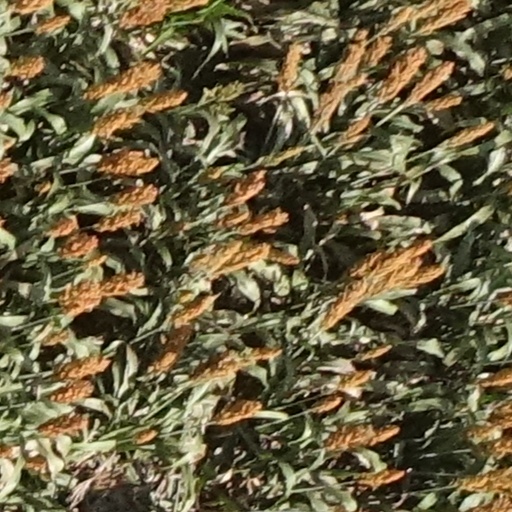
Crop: sorghum